Henry Davis Sleeper

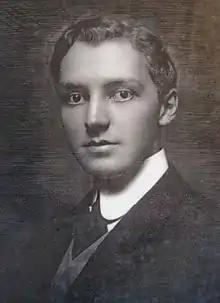

Henry Davis Sleeper (March 27, 1878 – September 22, 1934) was an American antiquarian, collector, and interior decorator best known for Beauport, his Gloucester, Massachusetts, country home that is "one of the most widely published houses of the twentieth century."